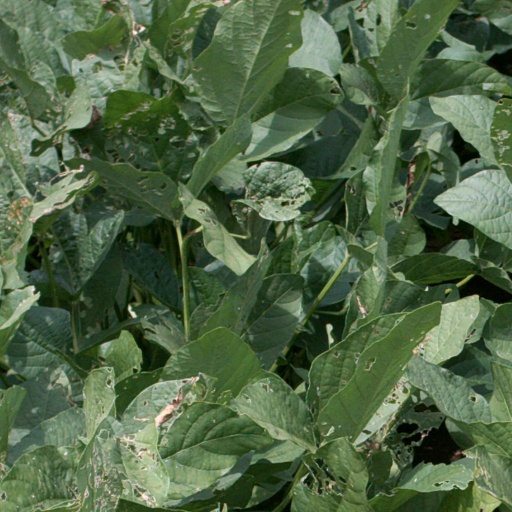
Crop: soybean